Wappocomo (Romney, West Virginia)

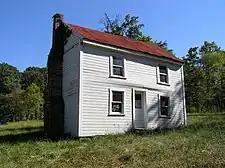
Washington Place

On November 7, 1874, Col. Parsons' widow, Susan Blue Parsons, conveyed of Wappocomo's land to freedman William Washington, his wife Ann, and their children. Washington had previously worked on Washington Bottom Farm, from which he took the surname of his owner, George William Washington. This deed enabled the Washington family to reside on that land lot as long as any of the individuals specified in the deed lived there. On September 17, 1892, Garrett Williams Parsons and his wife, Mary Avery Covell Parsons, conveyed to Washington an additional of land. The old log house built by Washington on this former Wappocomo land lot is presently known as Washington Place, and it is thought to be one of the first residences built by freed slaves in Hampshire County.